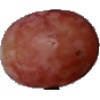
Label: Grape Pink 1